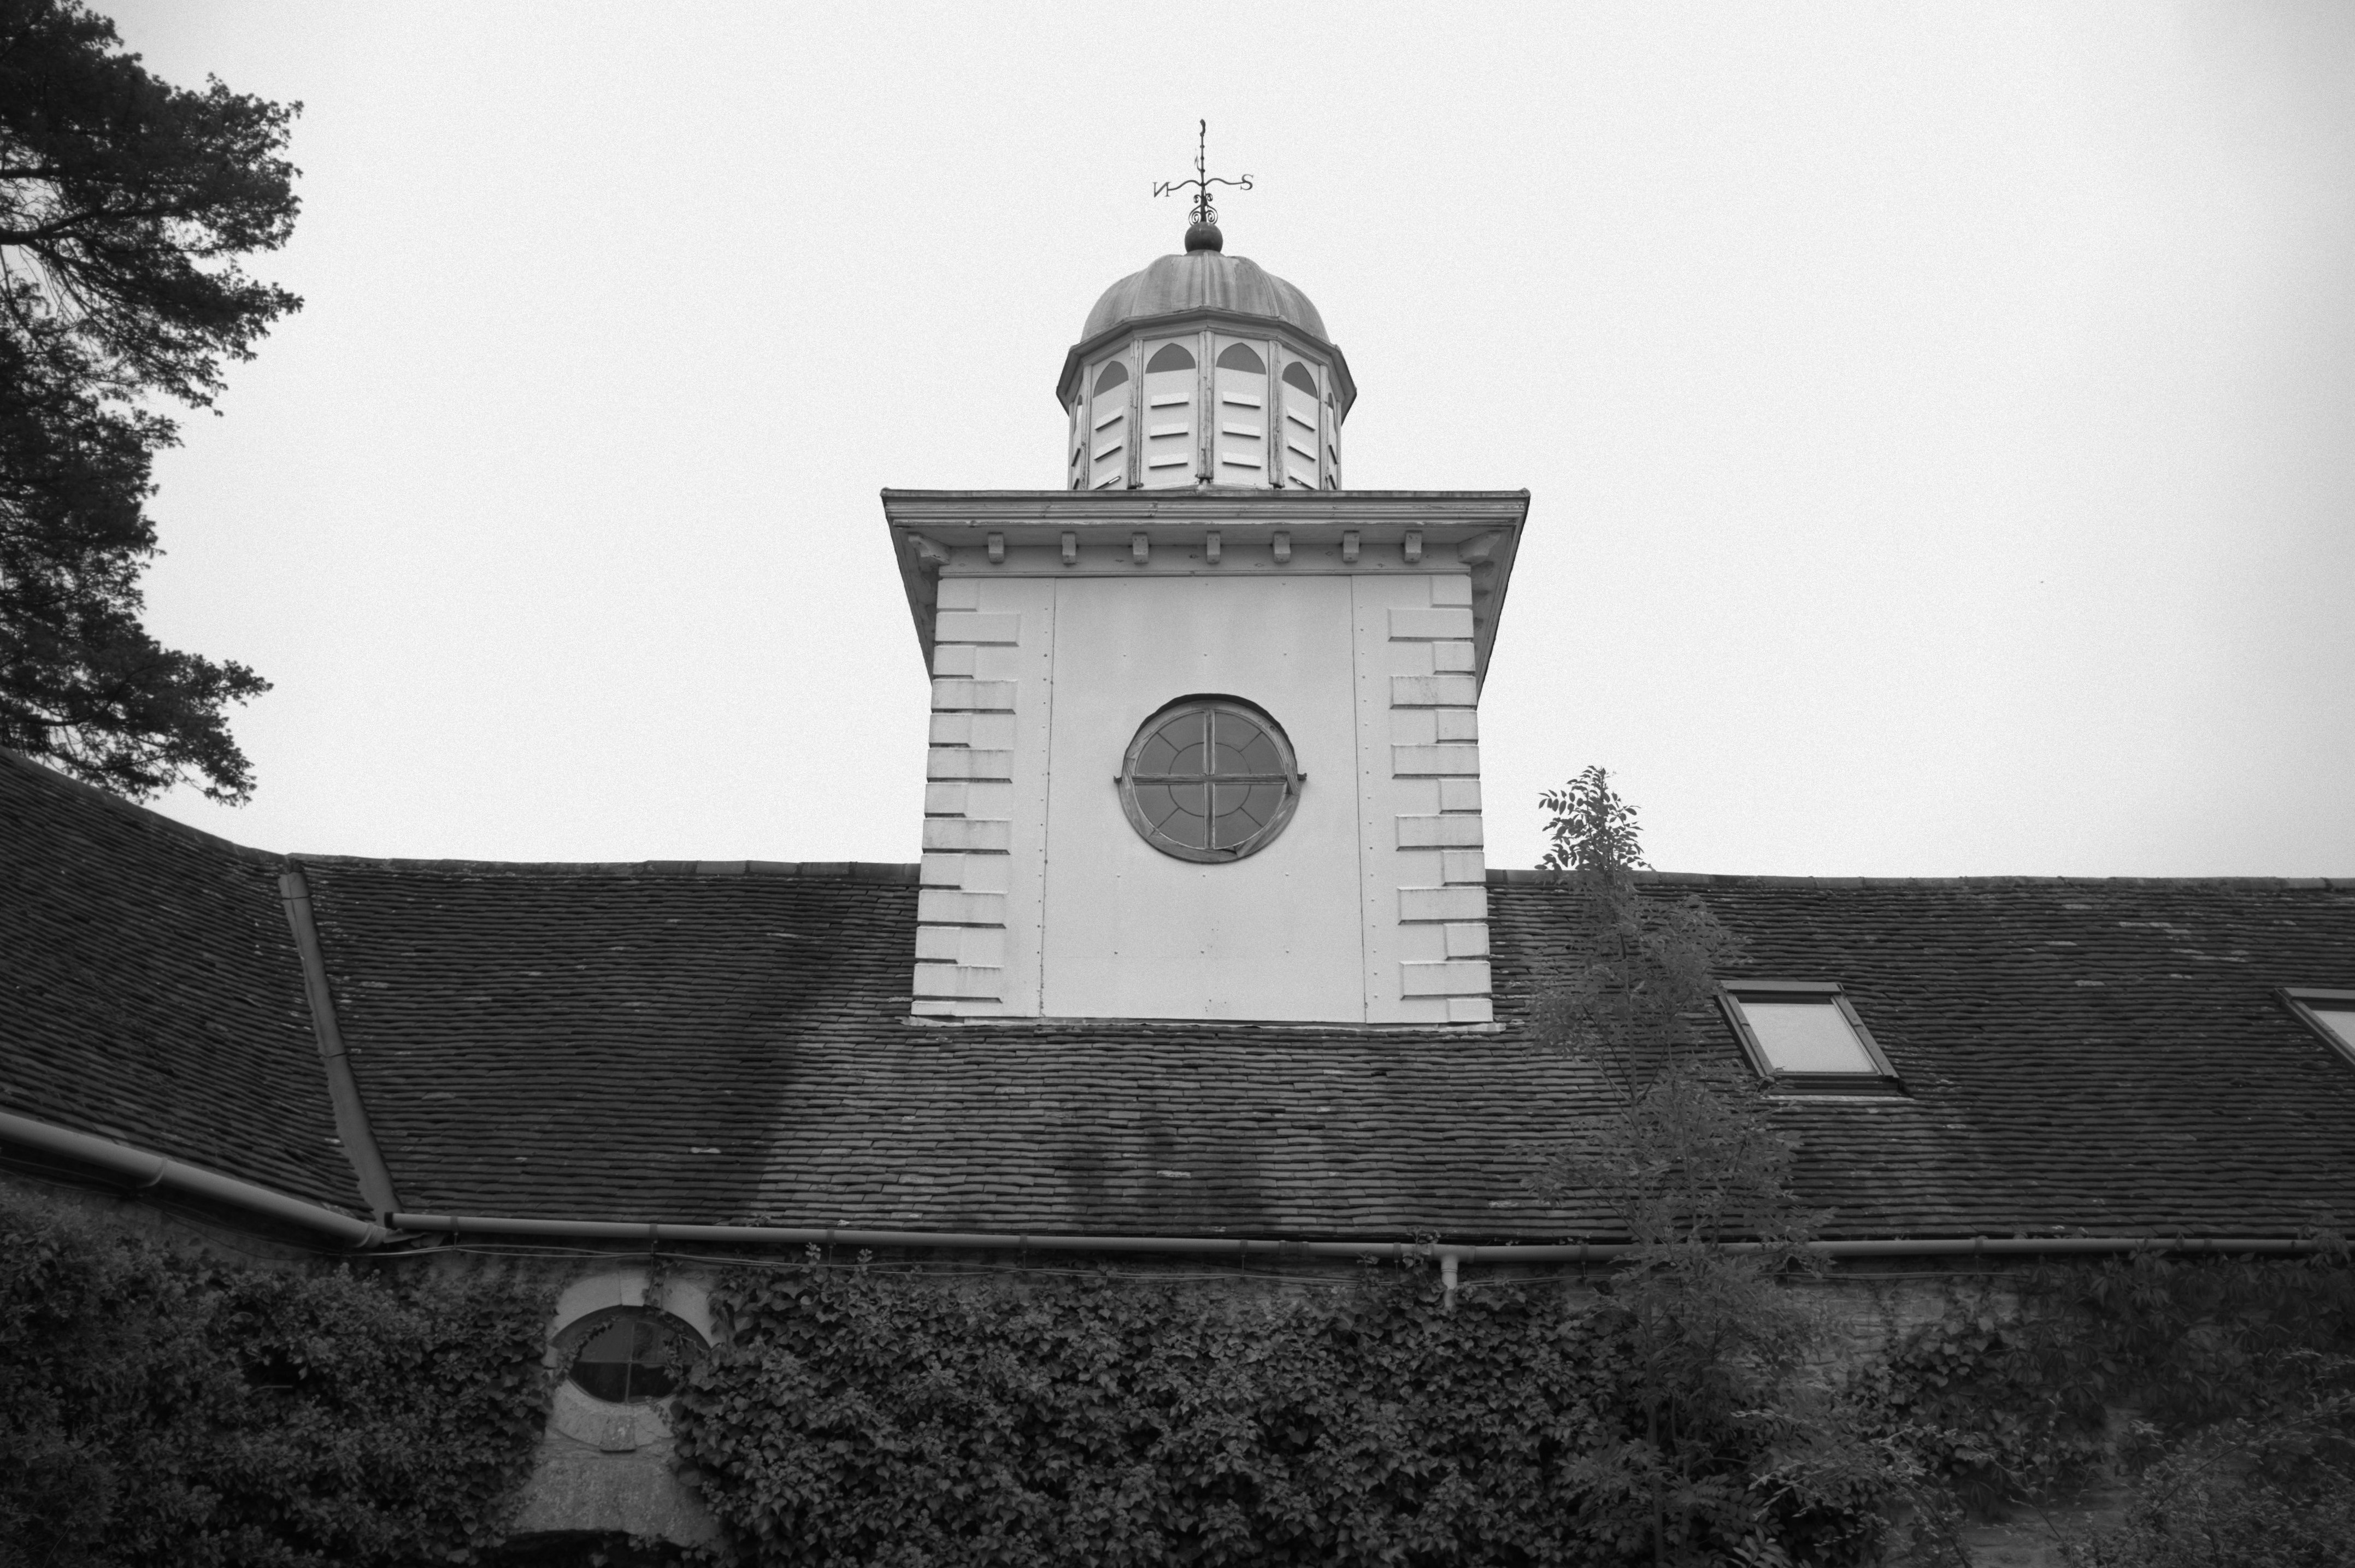
black and white, white, photography, house, tower, black, monochrome, photograph, history, monochrome photography